Émile Bouchard

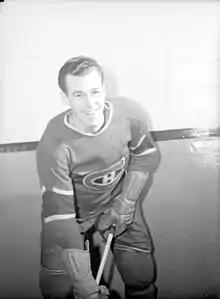
Bouchard in 1945

Though he had an immediate impact on the team, Bouchard did not score many points for the team; in his first season, 1941–42, he collected six points in the regular season and scored the first NHL goal of his career in the Canadiens' first-round playoff loss to the Detroit Red Wings.